Garbów

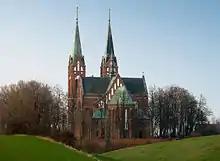
Garbów church

The village was first mentioned in 1326 as a seat of a separate parish. In the 15th century it was a personal property of the Odrowąż noble family. In 1785 it was sold to Jacek Jezierski, the castellan of Łuków and a marshal of the szlachta who made the village receive the Magdeburg Law. During the Kościuszko Uprising of 1794 the town was a battlefield of the last skirmish between the forces of Poland and Russia. After that the town was annexed by Austria in the Third Partition of Poland. After the Polish victory in the Austro-Polish War of 1809, it became part of the short-lived Duchy of Warsaw, and after the duchy's dissolution in 1815, it fell to the Russian Partition of Poland. Its town status was withdrawn.